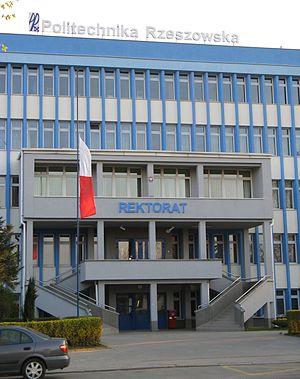
L'École polytechnique de Rzeszów est un établissement public d'enseignement supérieur technologique de formation d'ingénieurs situé à Rzeszów.